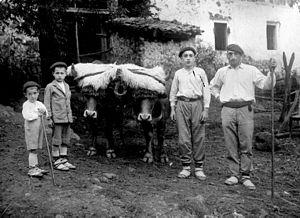
L'abarka ou albarca est le soulier souple traditionnel du Pays basque. Elle est constituée d'un chausson réalisé en une seule pièce de cuir que l'on noue par des lacets en laine tressée montant sur les chaussettes. On appelle ainsi d'autres chaussures traditionnelles, toujours liés au monde rural, confectionnés avec d'autres matériaux comme le bois, ou plus récemment avec du caoutchouc de pneus usagés, de matières plastiques et autres matériels. Ils se caractérisent en tant que chaussures pratiques, adaptées au milieu, fabriquées par optimisation de ressources et pensés pour le travail quotidien.
La maison basque ou ferme basque, désigne, dans le sens architectural courant, le type de construction domestique propre au Pays basque, mais surtout, dans une acception plus spécifique à l'anthropologie historique, le principe d'organisation de la vie sociale traditionnelle du Pays basque, unité de base et pierre angulaire de la société. Ce n'est pas seulement un lieu d'habitation, mais également une unité politique, économique, relationnelle et sociale, religieuse et symbolique. C'est la maison qui donne son nom et son statut social à l'individu. Selon les lois des Basques, ou Fors, la maison était généralement transmise, ainsi que toutes ses dépendances, à un seul des enfants, l'aîné de la famille en Iparralde, voire à l'aînée en Labourd, a l’enfant désigné par les parents en Hegoalde.